The Confusion of Tongues

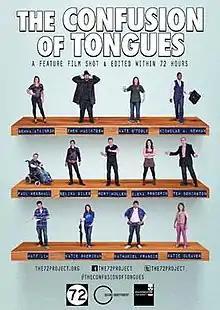
Teaser poster

The Confusion of Tongues is a 2014 multi-narrative comedy film written and directed by James Fair. The film stars an ensemble cast, which includes Sadie Frost, Gemma Atkinson, Ewen MacIntosh, Kate O'Toole, Paul Henshall and Katie Sheridan. The story follows a group of Birmingham residents who descend upon a local pub in order to win a lucrative pub quiz.